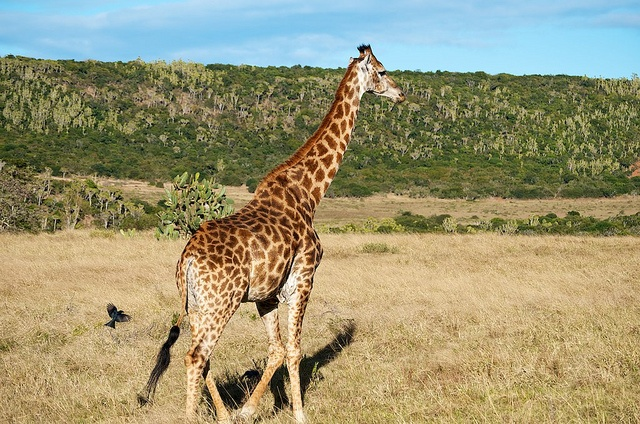
Lone giraffe walking through the dead grass while a bird flies nearby.
A giraffe is r unning through a field next to a black bird.
A big giraffe walks while a bird flies beside it.
a giraffe is walking on some dry grass
A giraffe standing in a dry grass filled field.